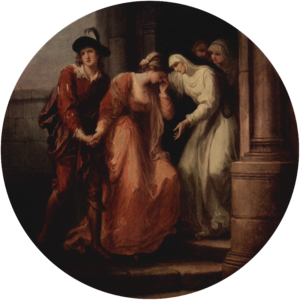
1780 est une année bissextile commençant un samedi.